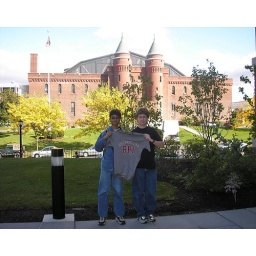
Qaiser and I at RPI in front of the cool castle building